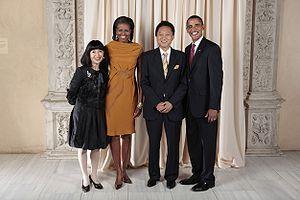
Yukio Hatoyama, né le 11 février 1947, est un homme d'État japonais.